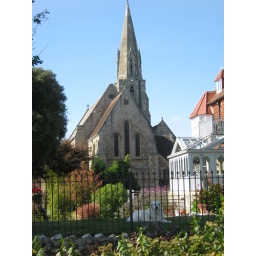
Churchyard view at Shanklin with beautiful and relaxed white dog in the foreground.